Clathrate hydrate

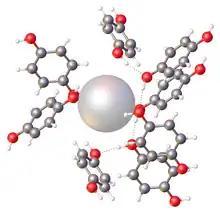
Portion of the lattice of the clathrate xenon-paraquinol.

Clathrates have been explored for many applications including: gas storage, gas production, gas separation, desalination, thermoelectrics, photovoltaics, and batteries.